John McDouall Stuart

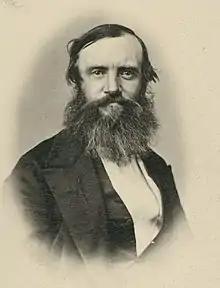
John McDouall Stuart

John McDouall Stuart (7 September 18155 June 1866), often referred to as simply "McDouall Stuart", was a Scottish explorer and one of the most accomplished of all Australia's inland explorers.